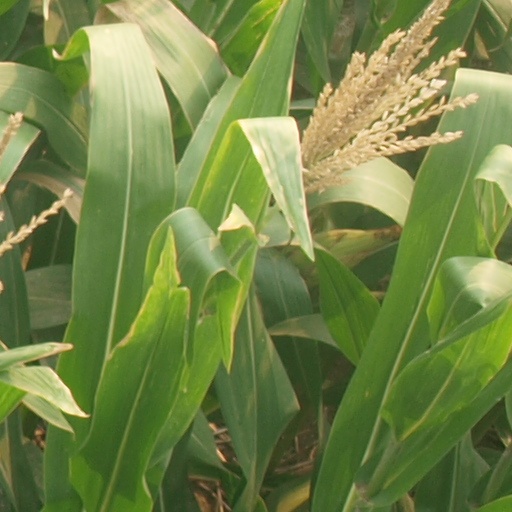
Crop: maize; corn